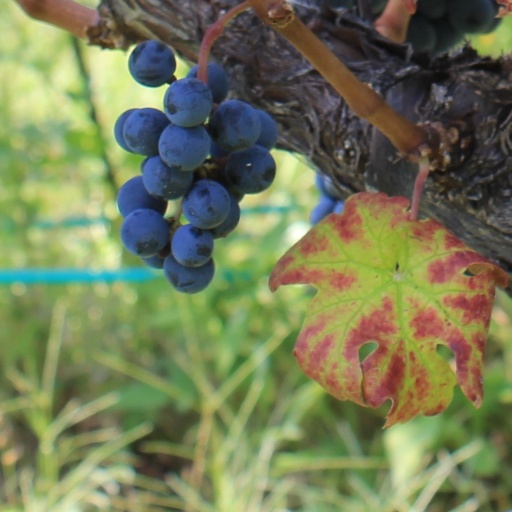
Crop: grape